COVID-19 pandemic in Italy

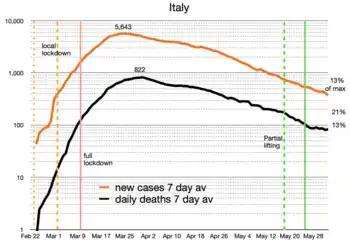
The number of new cases and deaths per day in Italy from COVID-19 showing the effects of lockdown and lifting

The FTSE MIB Index fell by 6% and other stock market indices across Europe were also affected. Over 300,000 calls per day were logged on Lombardy's toll-free line as well as the emergency number 112. Some of the residents inside the Red Zone managed to leave the quarantined areas daily, bypassing the checkpoints by going through back roads.